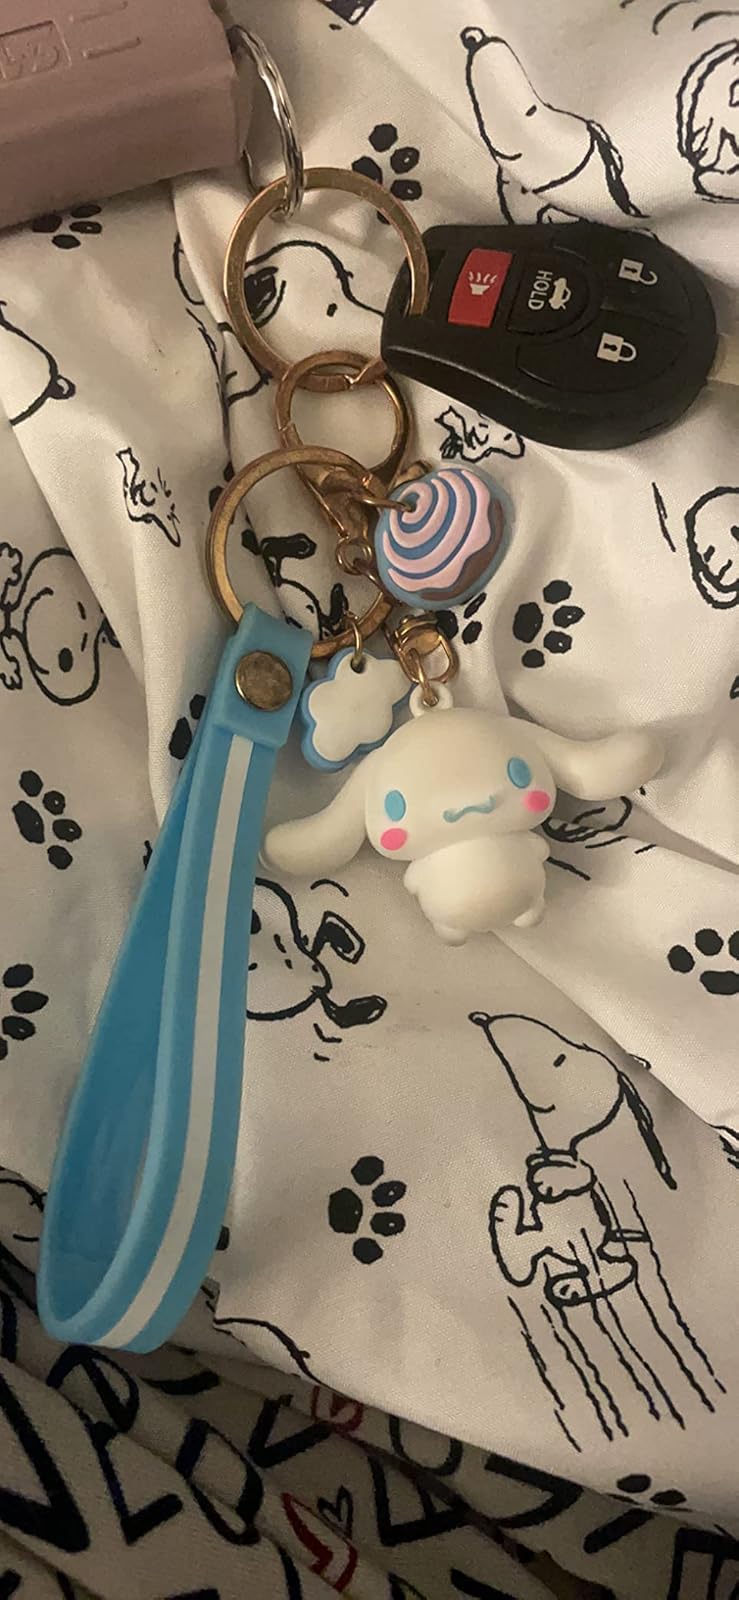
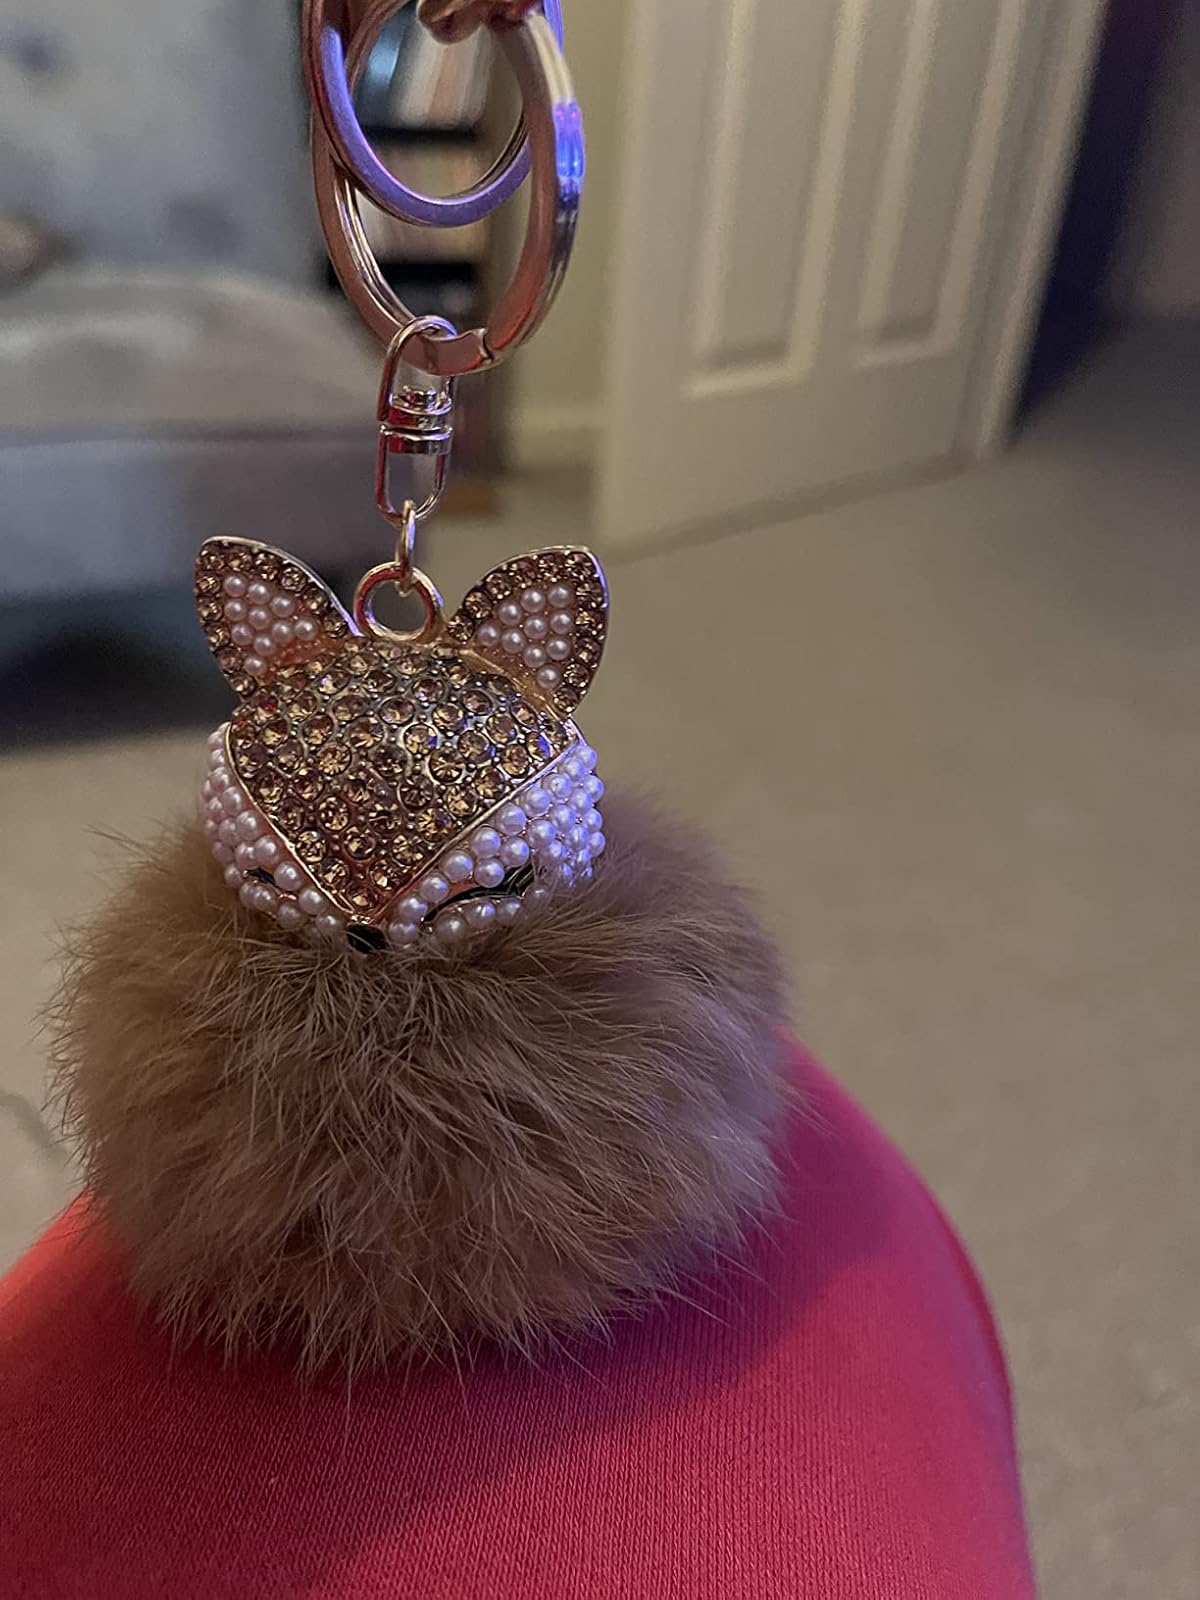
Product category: accessories_keychain
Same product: no